Brownsville Northside Historic District

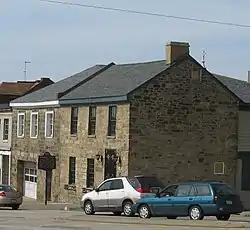
Brashear's Tavern, April 2011

Brownsville Northside Historic District is a national historic district located adjacent to the Brownsville Commercial Historic District at Brownsville, Pennsylvania. The district includes 188 contributing buildings and 2 contributing sites in a neighborhood of Brownsville. Most of the contributing buildings are residential, with some commercial buildings and nine churches. The house styles are reflective of a number of popular 19th- and early-20th-century architectural styles including Colonial Revival, Bungalow / American Craftsman, and Greek Revival. The oldest building is Brashear's Tavern (c. 1797), and there are five buildings that date between 1815 and 1840. The contributing sites are cemeteries associated with two of the churches, including Christ Church, the burial site of Brownsville namesake Thomas Brown. Located in the district and separately listed are the St. Peter's Church and Bowman's Castle.